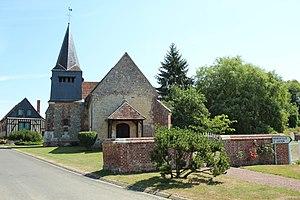
Église Saint-Lucien à Fontaine-Saint-Lucien en France
Fontaine-Saint-Lucien est une commune française située dans le département de l'Oise en région Hauts-de-France.